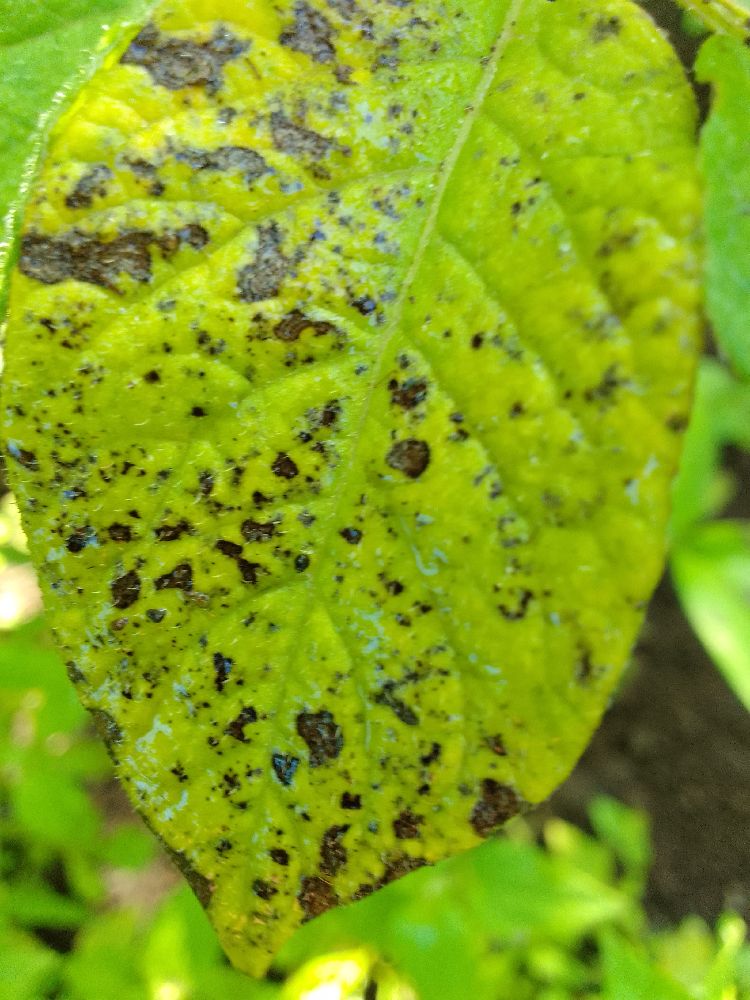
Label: Early blight